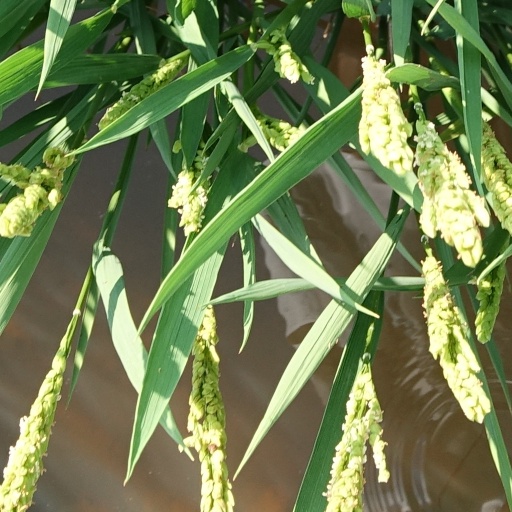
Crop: rice